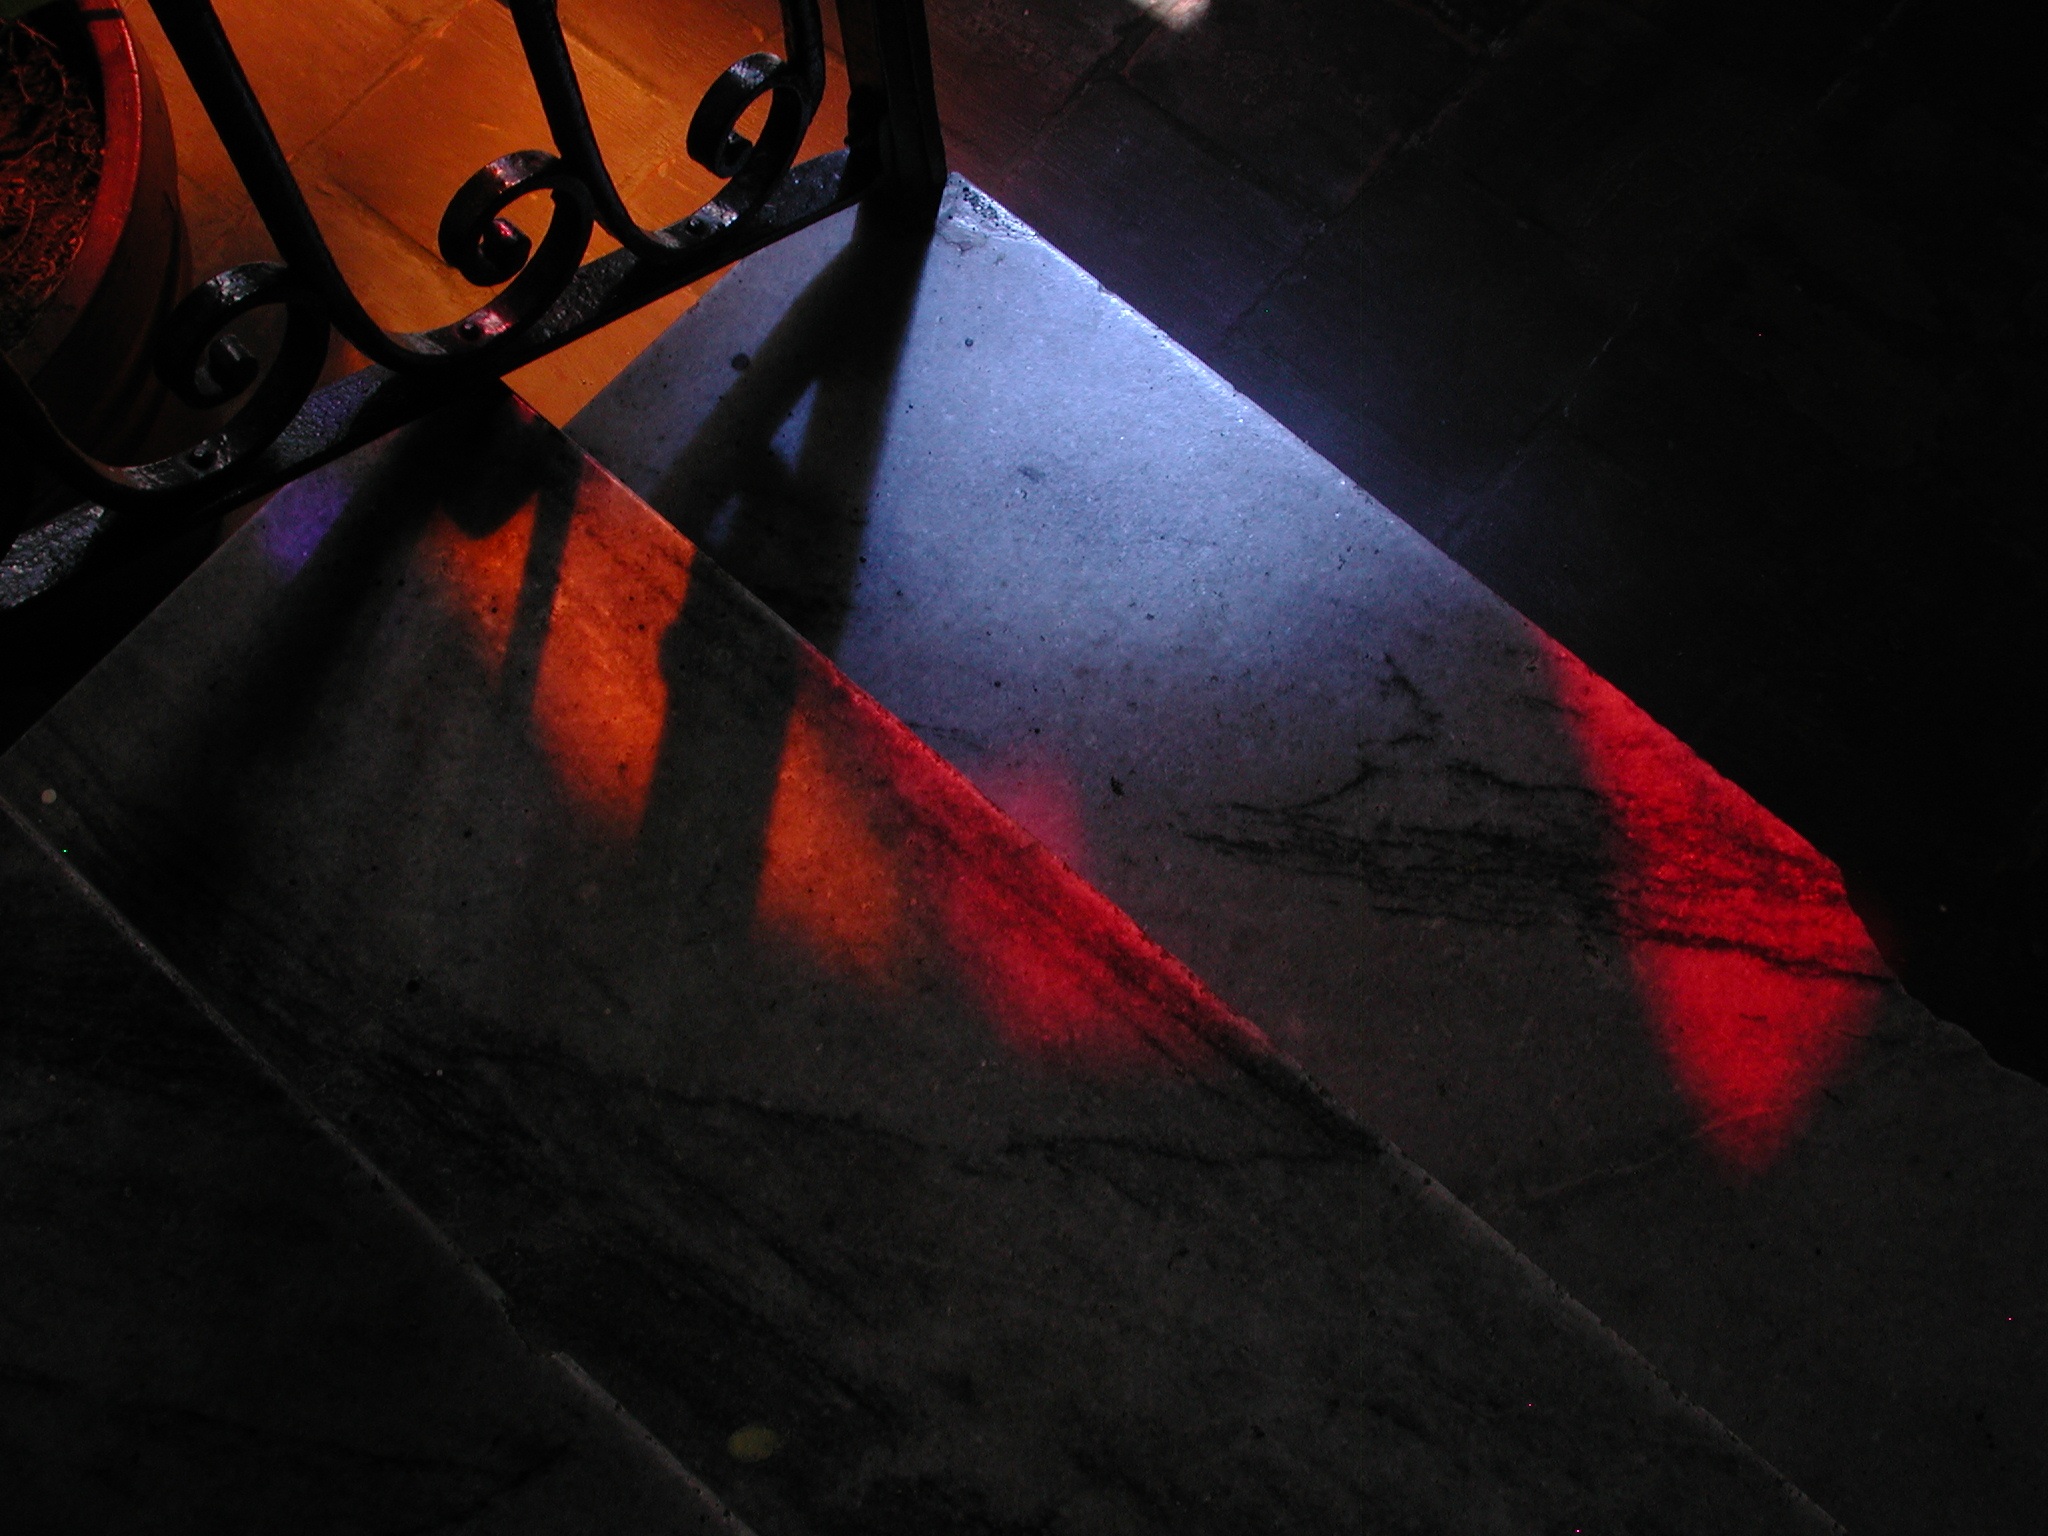
light, night, reflection, red, color, darkness, black, ladder, abstraction, highlights, screenshot